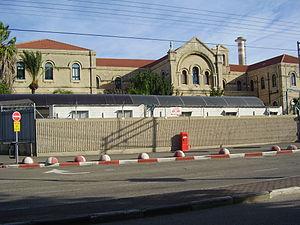
Le monastère Notre-Dame-du-Mont-Carmel est un monastère de carmélites fondé en 1892 et transplanté en 1936 sur les hauteurs de la ville d'Haïfa en Israël. Le bâtiment, situé sur la crête du mont Carmel domine le centre ville d'Haïfa. Ce monastère est dédié à Notre-Dame du Mont-Carmel.